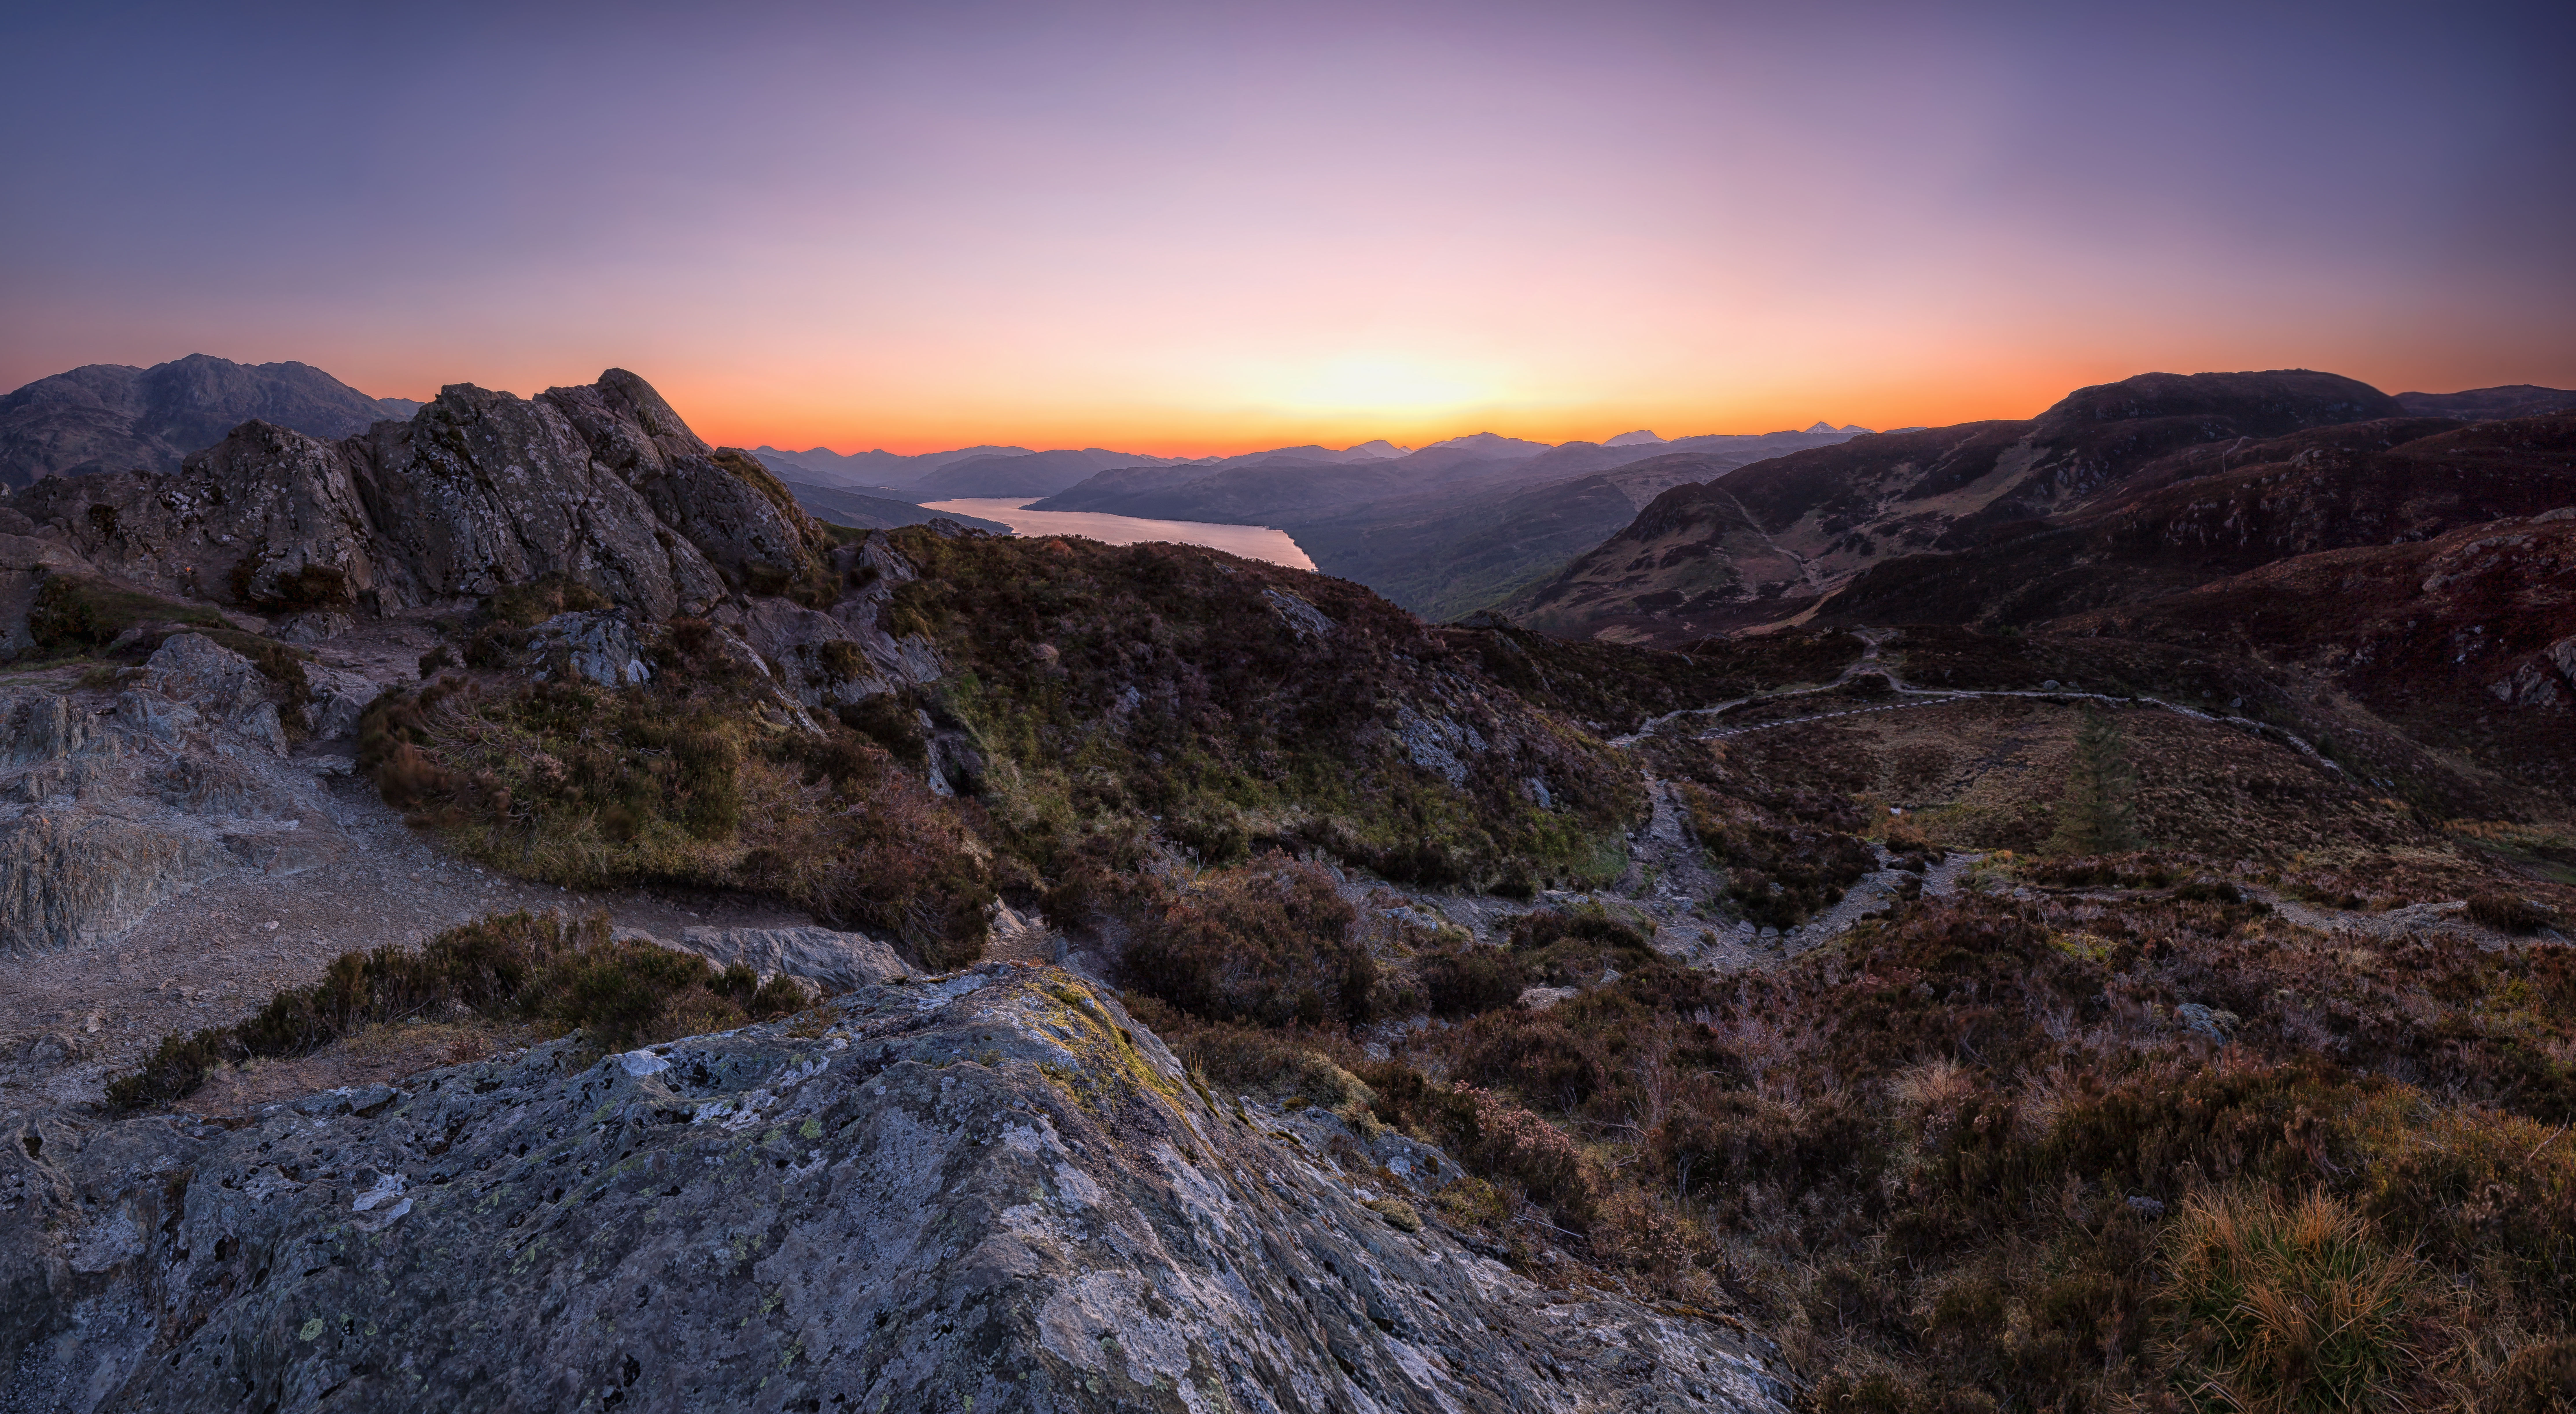
landscape, tree, rock, horizon, wilderness, mountain, cloud, sky, sunrise, sunset, sunlight, morning, hill, dawn, valley, mountain range, formation, dusk, evening, highland, terrain, national park, ridge, summit, cool image, geology, alps, badlands, escarpment, scotland, fell, i, trossachs, benaan, tundra, meteorological phenomenon, mountainous landforms, geological phenomenon, mount scenery